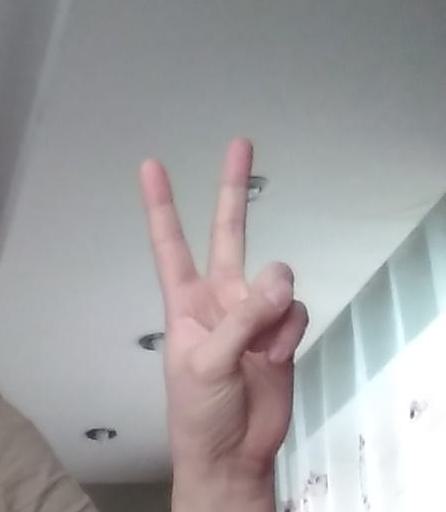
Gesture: peace